Hydro-Québec

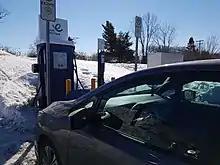
Hydro-Québec operates The Electric Circuit, the largest EV charging network in Quebec and Eastern Ontario.

In April 2011 the government of Quebec published a plan to encourage the adoption of electric vehicles, setting a target of 25% of cars sold in 2020 to be electric. The plan also called for provincial utility company Hydro-Quebec to develop a strategy for the deployment of public charging infrastructure. This resulted in the creation of "The Electric Circuit", the largest public network of charging stations for electric vehicles in Quebec. The first 30 charging stations were put into use in March 2012. The network's first 400V fast charger was installed in 2013.